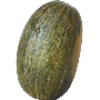
Label: Melon Piel de Sapo 1